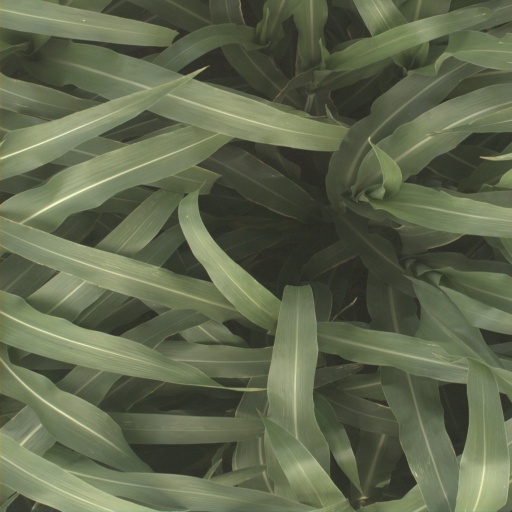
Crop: sorghum